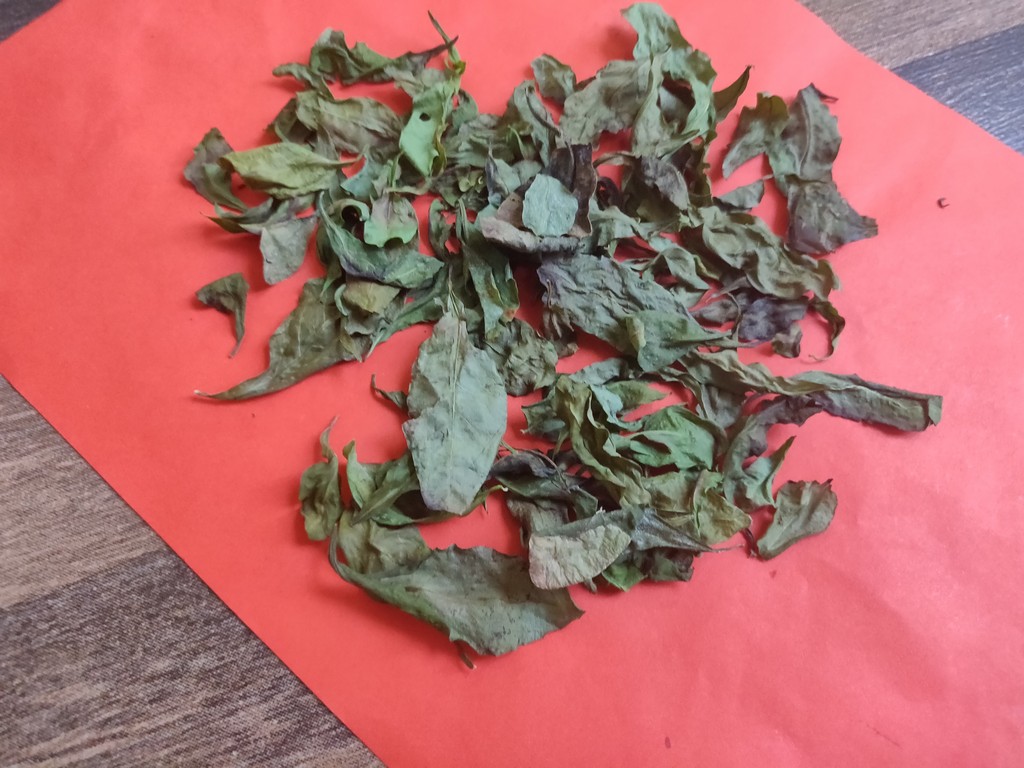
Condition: Dried
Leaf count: multiple
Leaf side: unknown